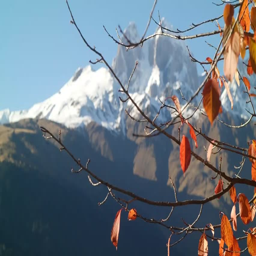
red leaves on a background of snowy mountains